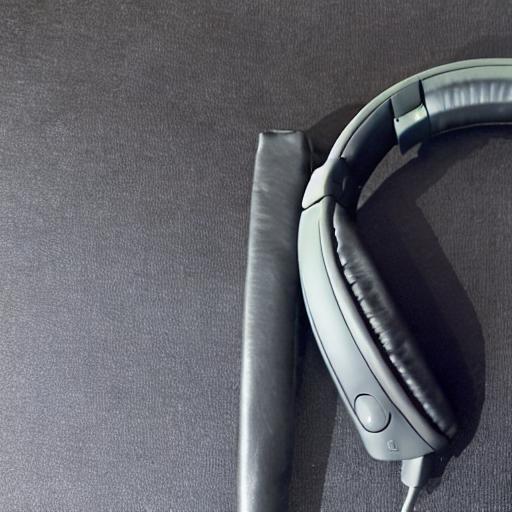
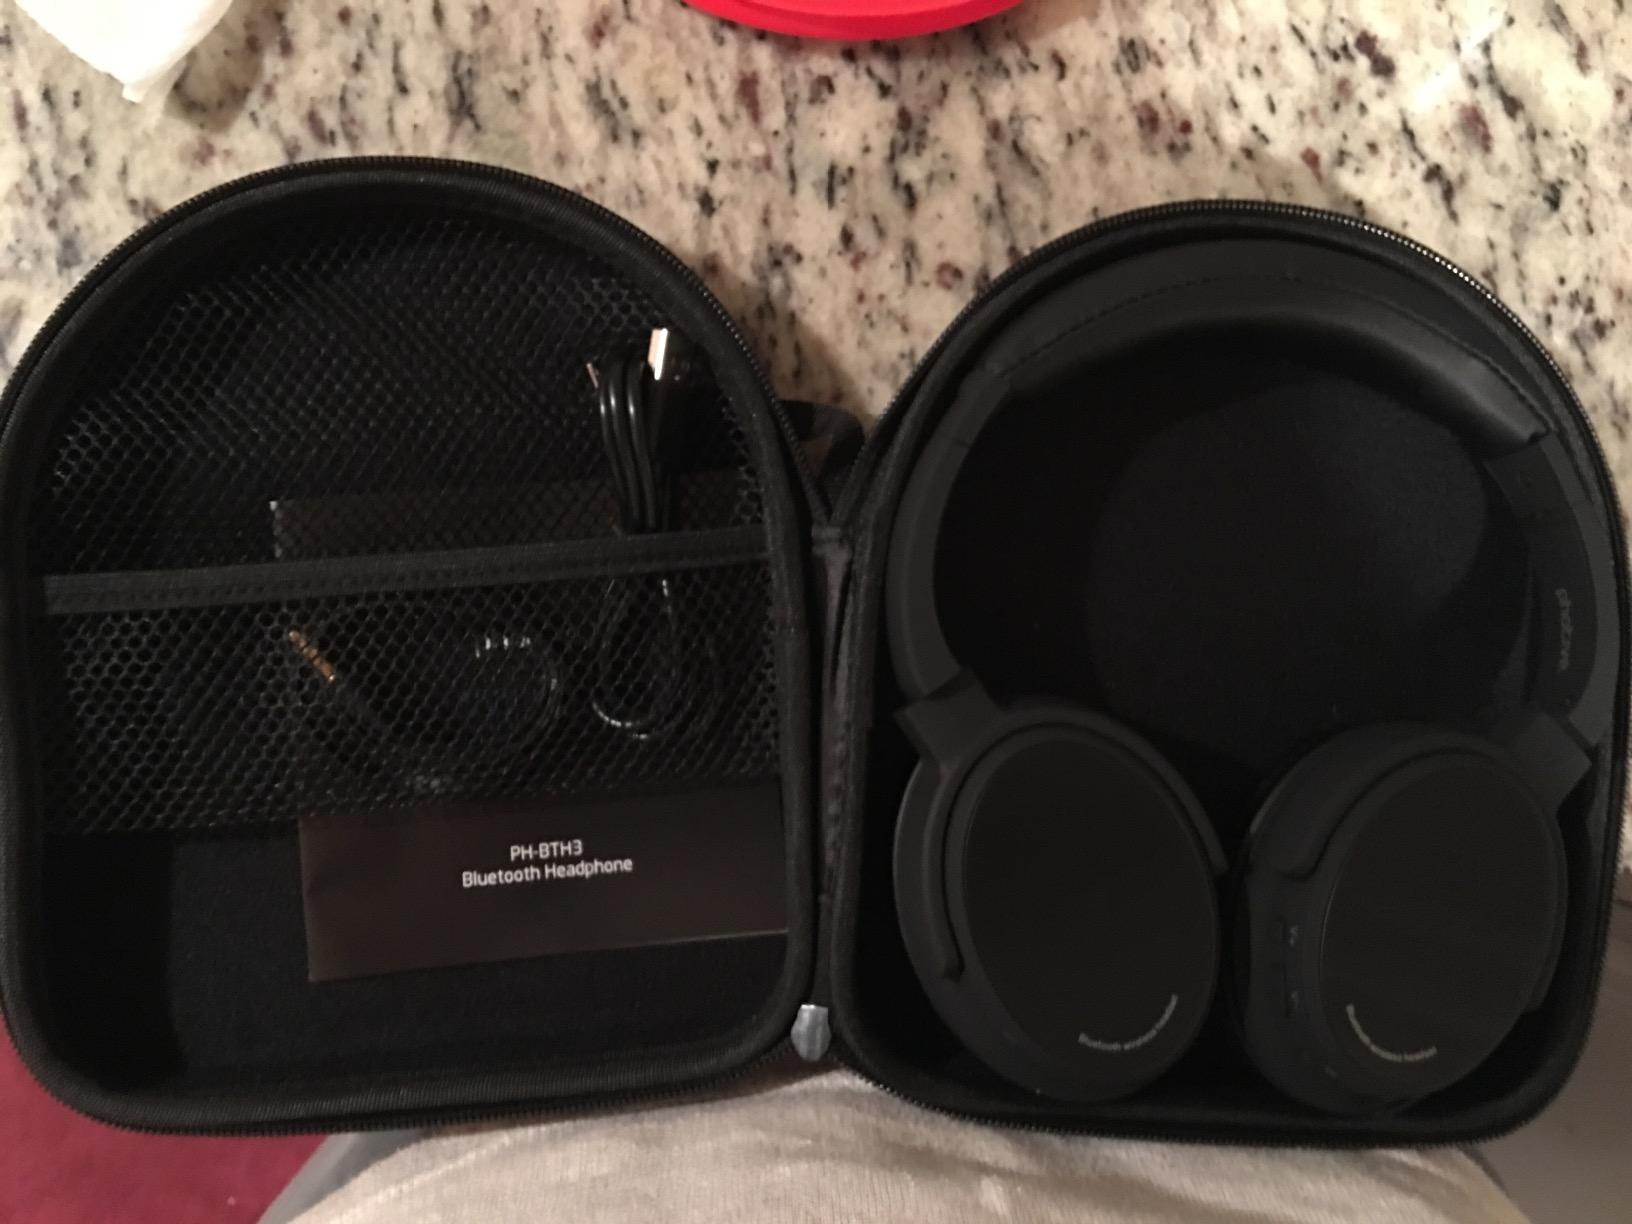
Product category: headphones
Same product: no